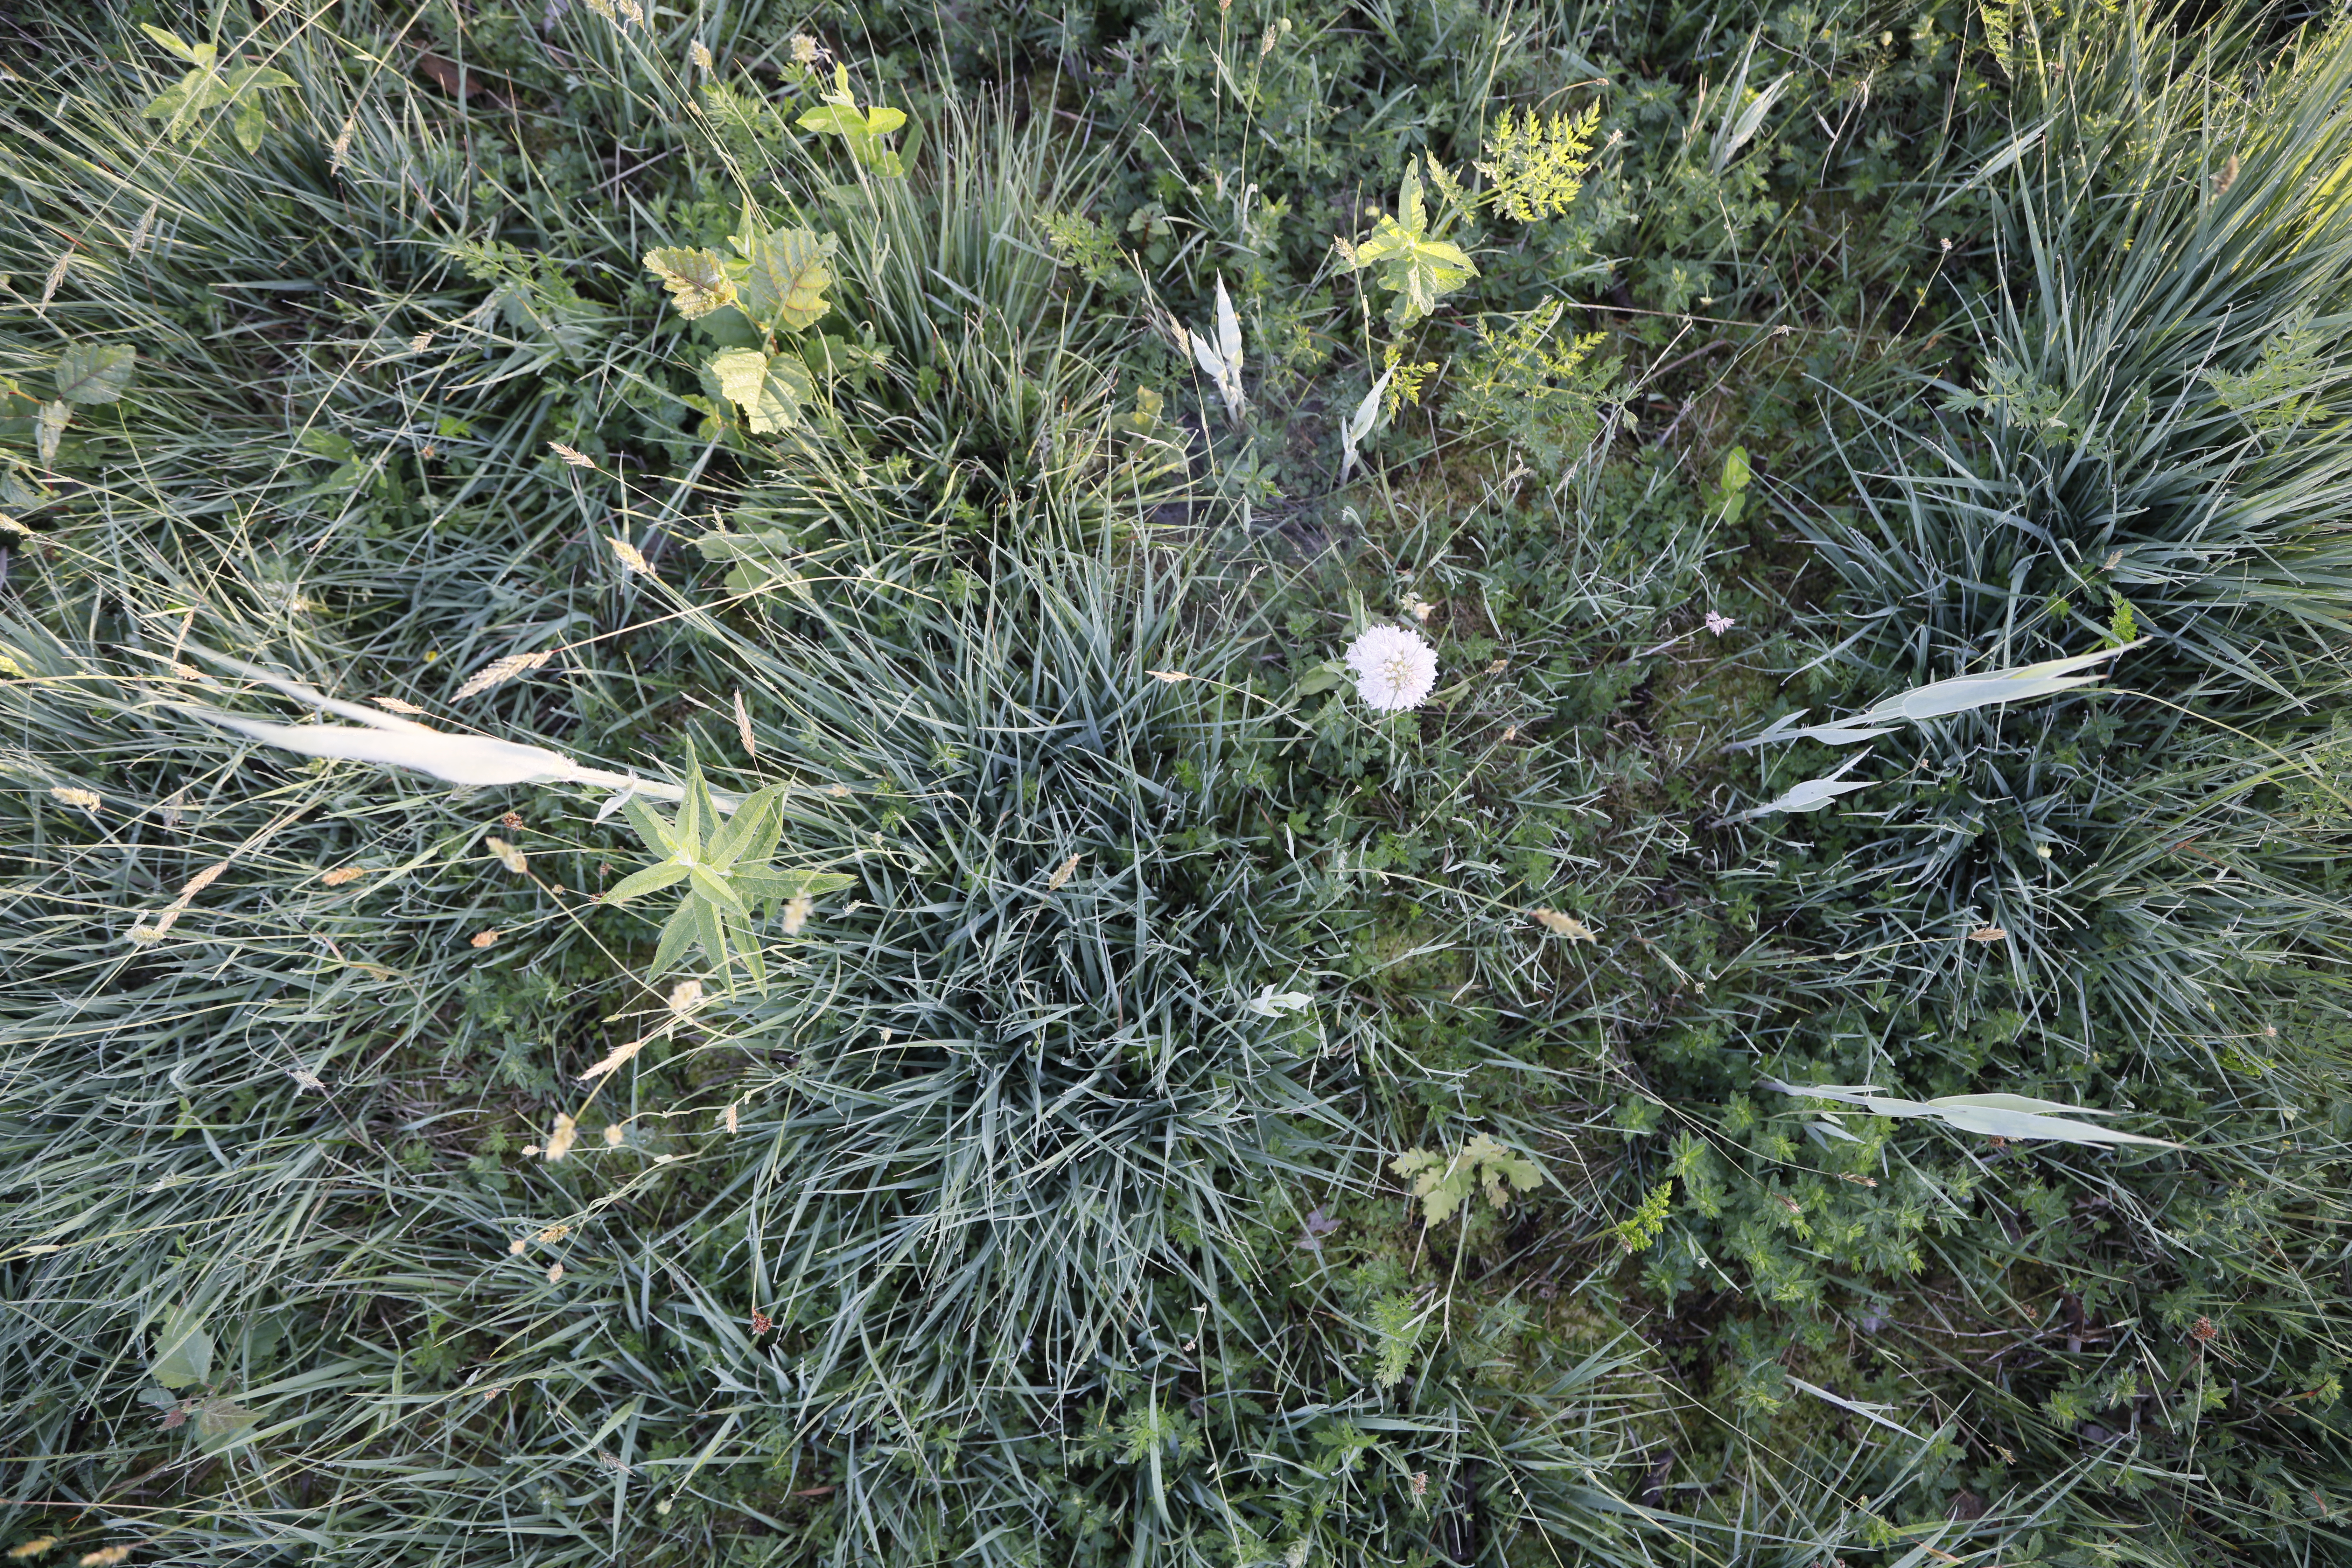
Plant species: Dactylorhiza maculata